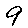
Label: 9